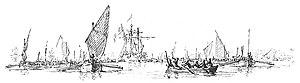
Pierre Ozanne La frégate la Félicité rentrant en rade de Brest après son échouage sur les fillettes le 23 thermidor an 13
La Félicité est une frégate de 32 canons entrée en service en 1785 dans la marine royale française. Capturée par la Royal Navy en 1809, elle sera vendue à l'État d'Haïti où elle entrera en service sous le nom d'Améthyste.